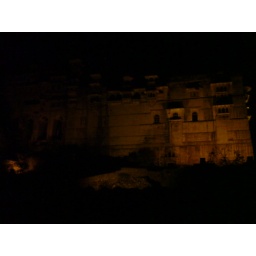
This castle is in Bundi, where the bike ride started.